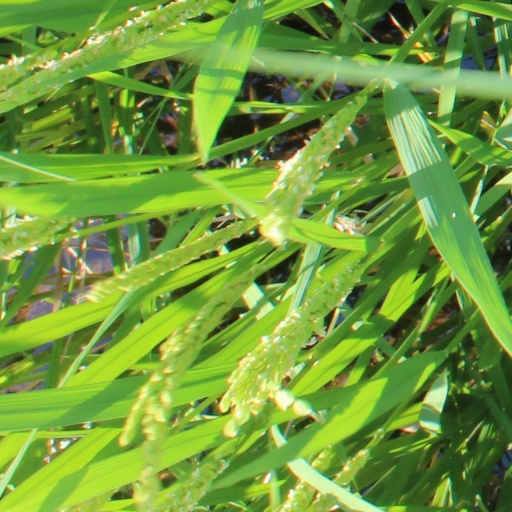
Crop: rice